Louvigny, Pyrénées-Atlantiques

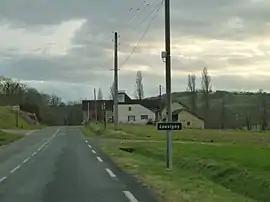
The road into Louvigny

Louvigny is a commune in the Pyrénées-Atlantiques department in south-western France.